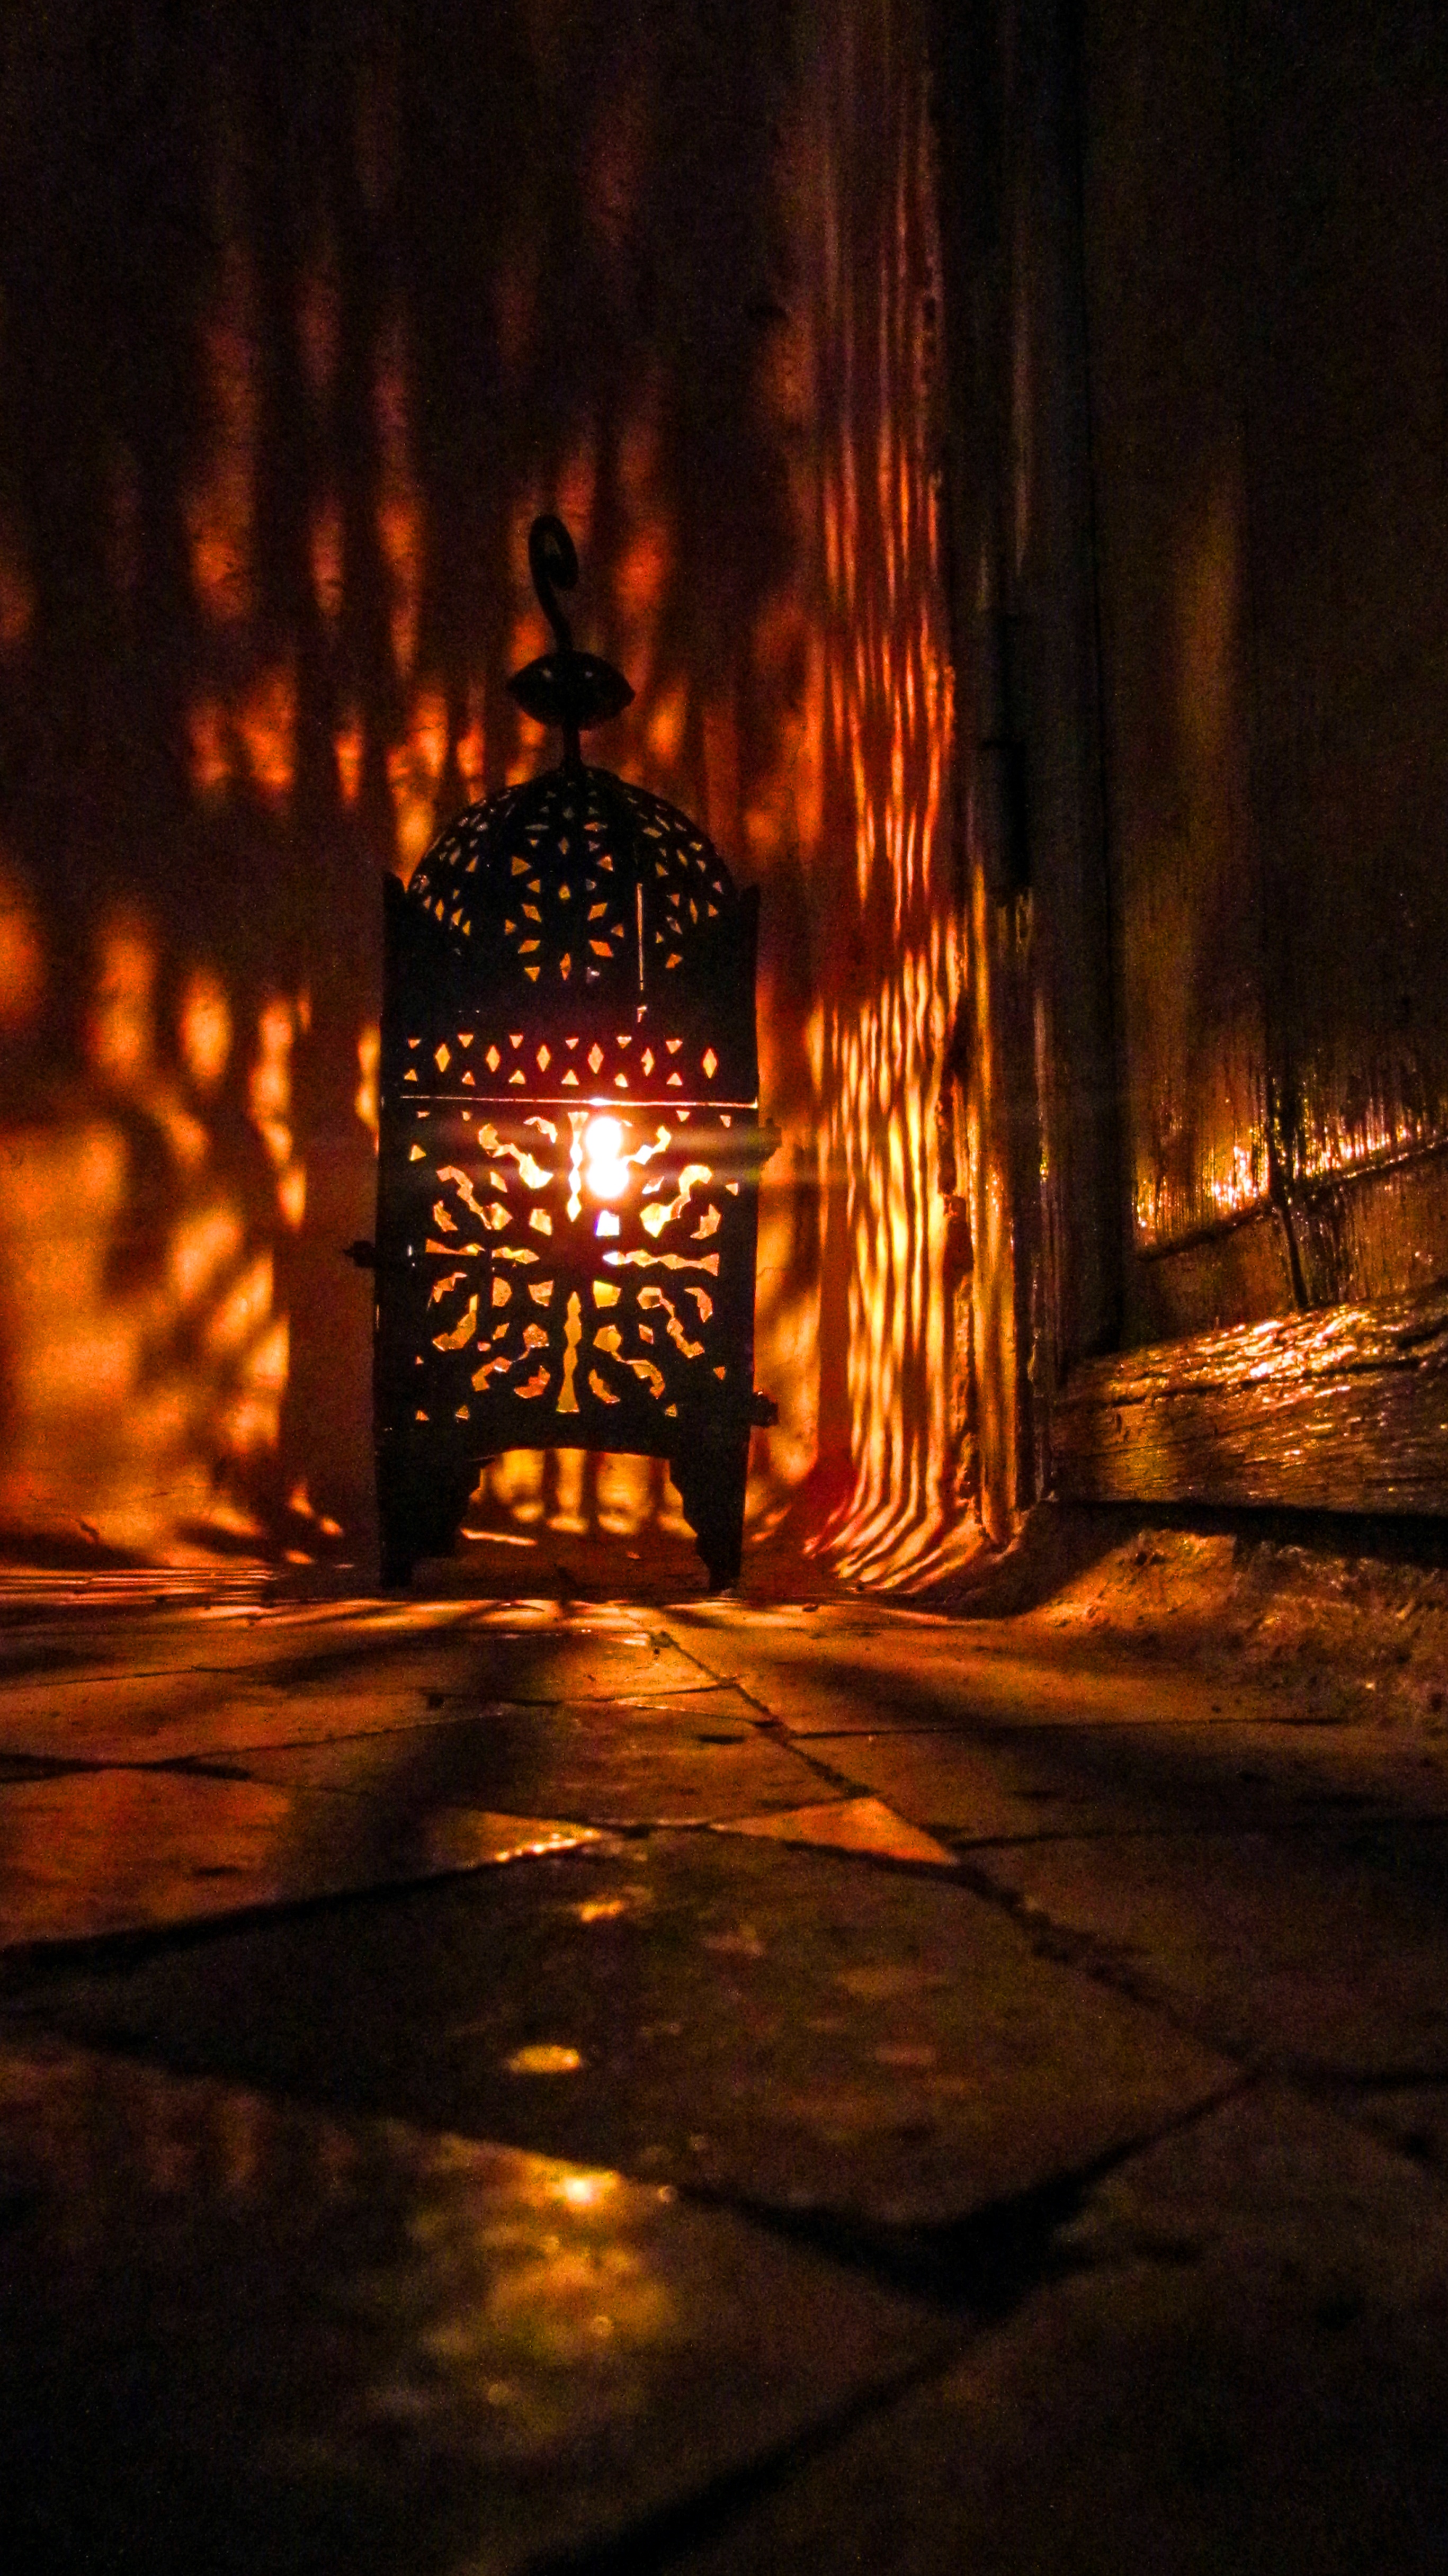
light, night, sunlight, evening, lantern, fire, darkness, lamp, lighting, mosaic, morocco, oriental, arabic, shadow play, moorish